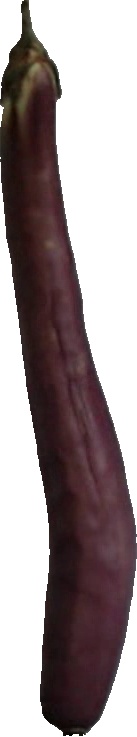
Label: eggplant_long_1